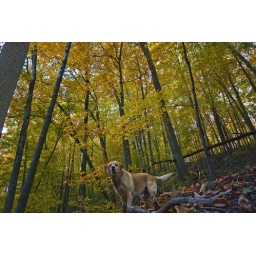
I ran into Max and his owners while walking south of the Cheshire water tanks in Prospect, CT